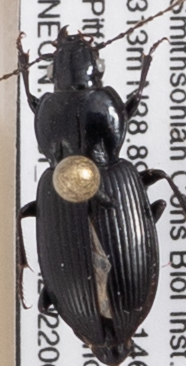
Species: Pterostichus mutus
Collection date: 2022-06-16
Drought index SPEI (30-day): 0.54
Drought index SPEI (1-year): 0.512
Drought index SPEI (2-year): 0.71